Alexandra of Yugoslavia

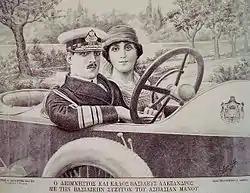

Five months before Alexandra's birth, her father, King Alexander, died of sepsis following a monkey bite which occurred in the gardens of Tatoi. The unexpected death of the sovereign caused a serious political crisis in Greece, at a time when public opinion was already divided by the events of the World War I and the Greco-Turkish War. The King had concluded an unequal marriage with Aspasia Manos, and, in consequence, their offspring was not dynastic. Due to the lack of another candidate for the throne, Prime Minister Eleftherios Venizelos was soon forced to accept the restoration of his enemy, King Constantine I, on 19 December 1920. Alexander's brief reign was officially treated as a regency, which meant that his marriage, contracted without his father's permission, was technically illegal, the marriage void, and the couple's posthumous child illegitimate.